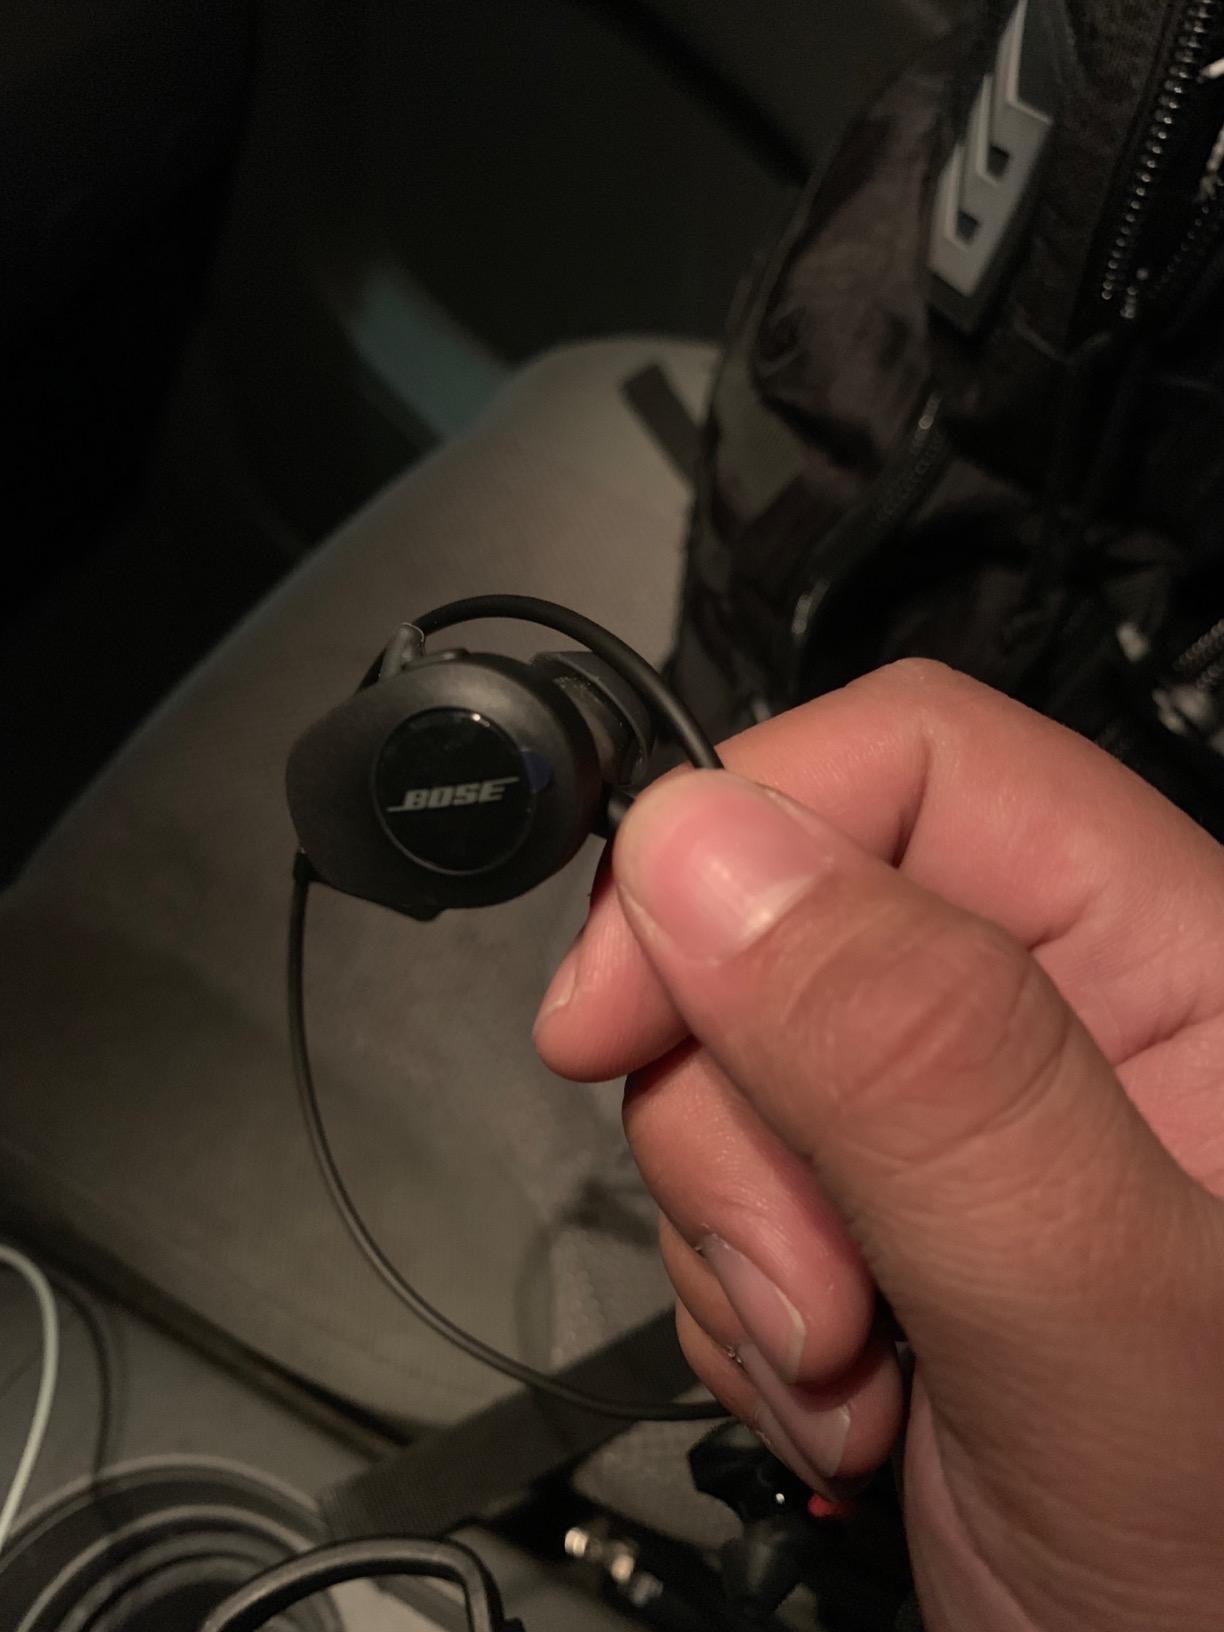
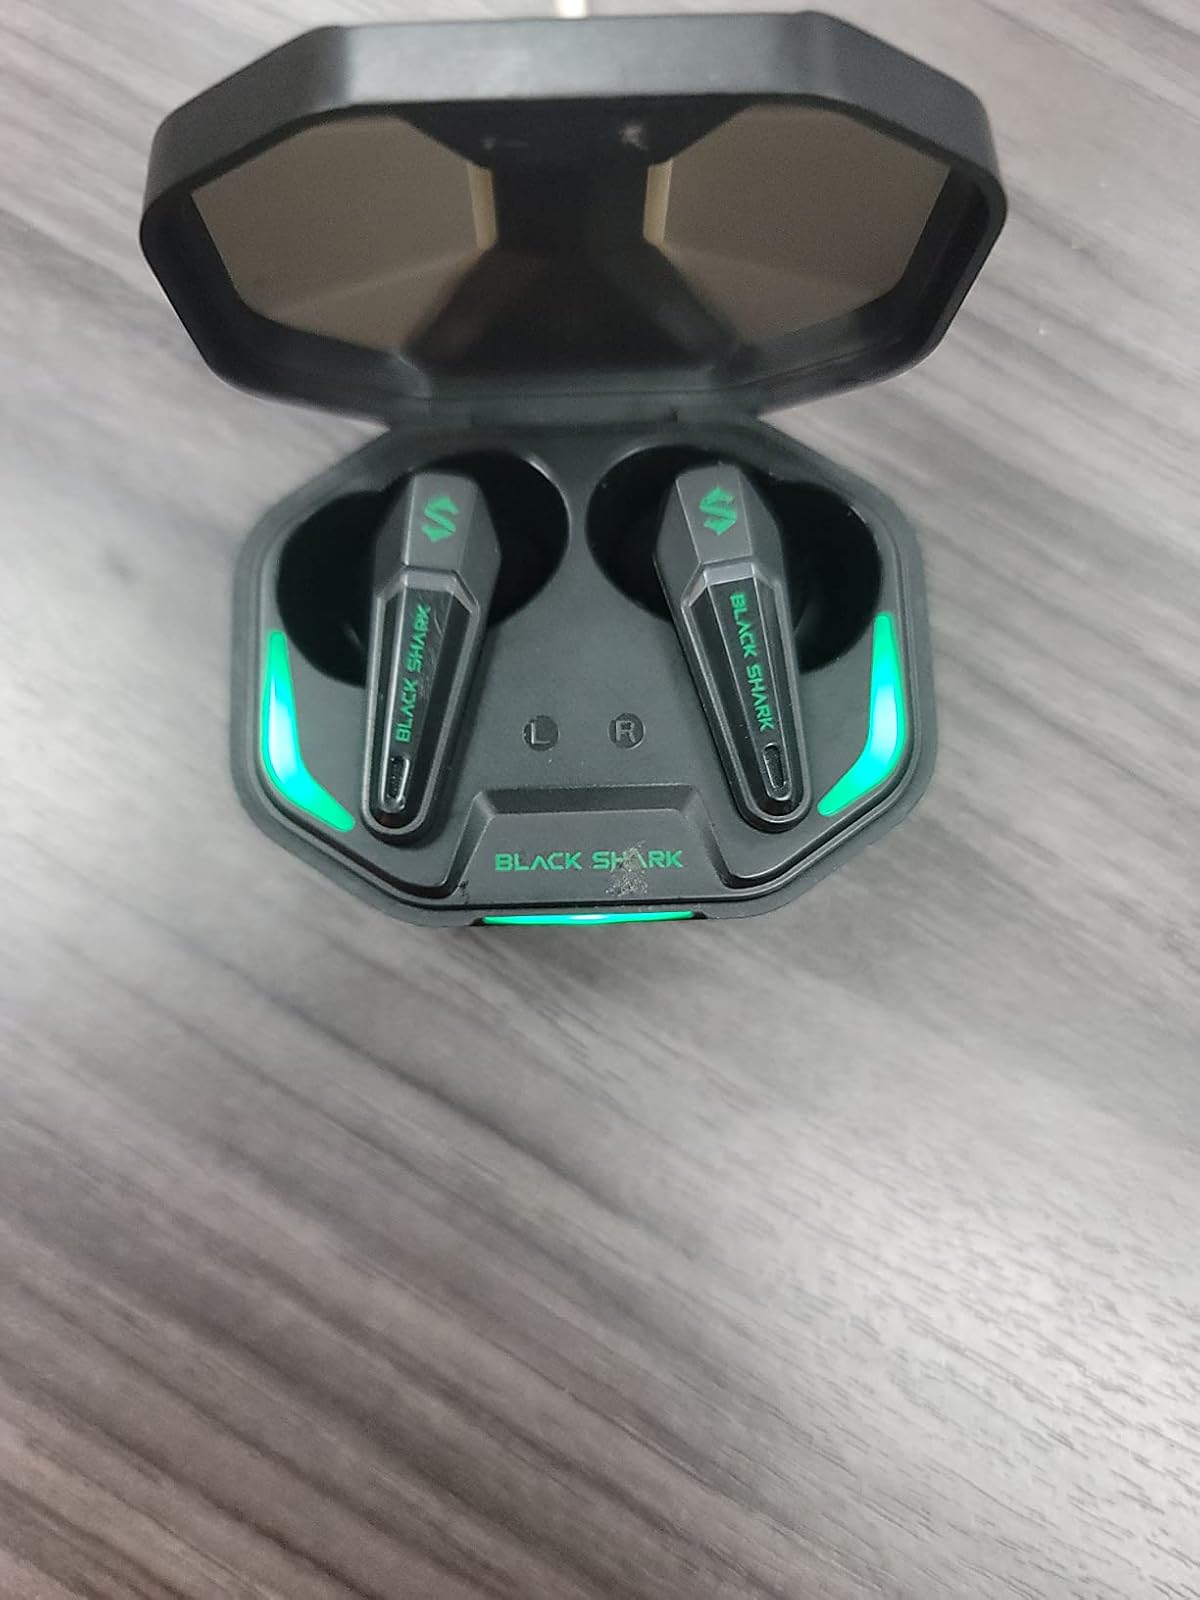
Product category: earbuds
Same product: no